Light Up Night

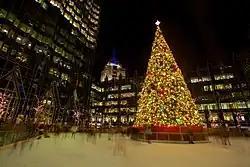
The ice rink and Christmas tree at One PPG Place is unveiled on Light Up Night.

Light Up Night is a family festival in the city of Pittsburgh, Pennsylvania coinciding with the unofficial start of the Christmas holiday shopping season. Many retailers in Downtown Pittsburgh remain open late, and street vendors and other concessionaires sell food and give away hot beverages, treats and promotional items. The city is decorated with Christmas lights, trees, among other holiday decorations. On Light Up Night, the skyscrapers and buildings in and around downtown keep their lights on throughout the night, lending to the name. Over 200,000 people attend the festivities.